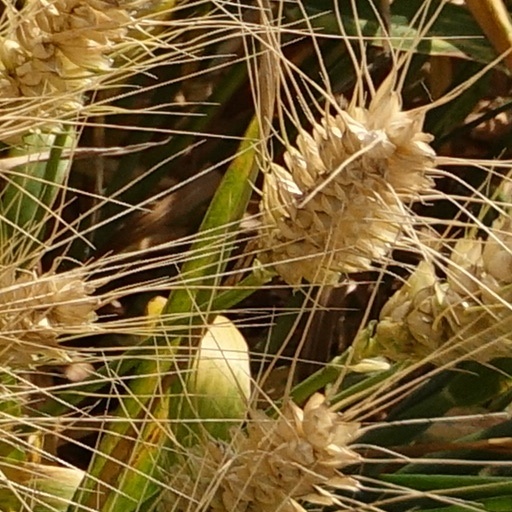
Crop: wheat